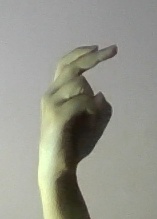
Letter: zay